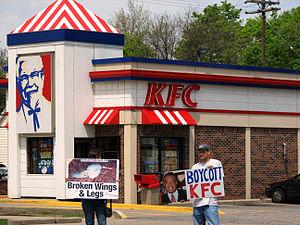
KFC, PFK au Québec, est une chaîne de restauration rapide américaine.